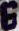
Number: 6